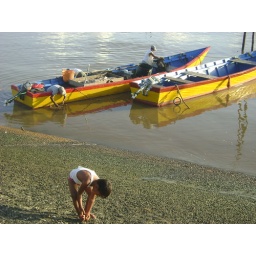
little boy pulling out a fish bone under his foot